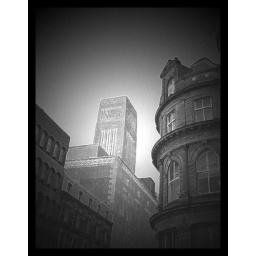
mersey tunnel ventilation building in north john street - liverpool